Mariana Fabbiani

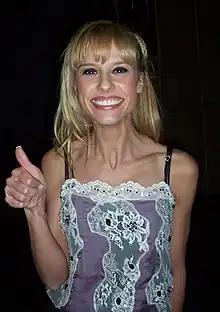
2008

Mariana Paula Fabbiani Martínez (born 8 January 1975) is an Argentine radio and television presenter and actress.